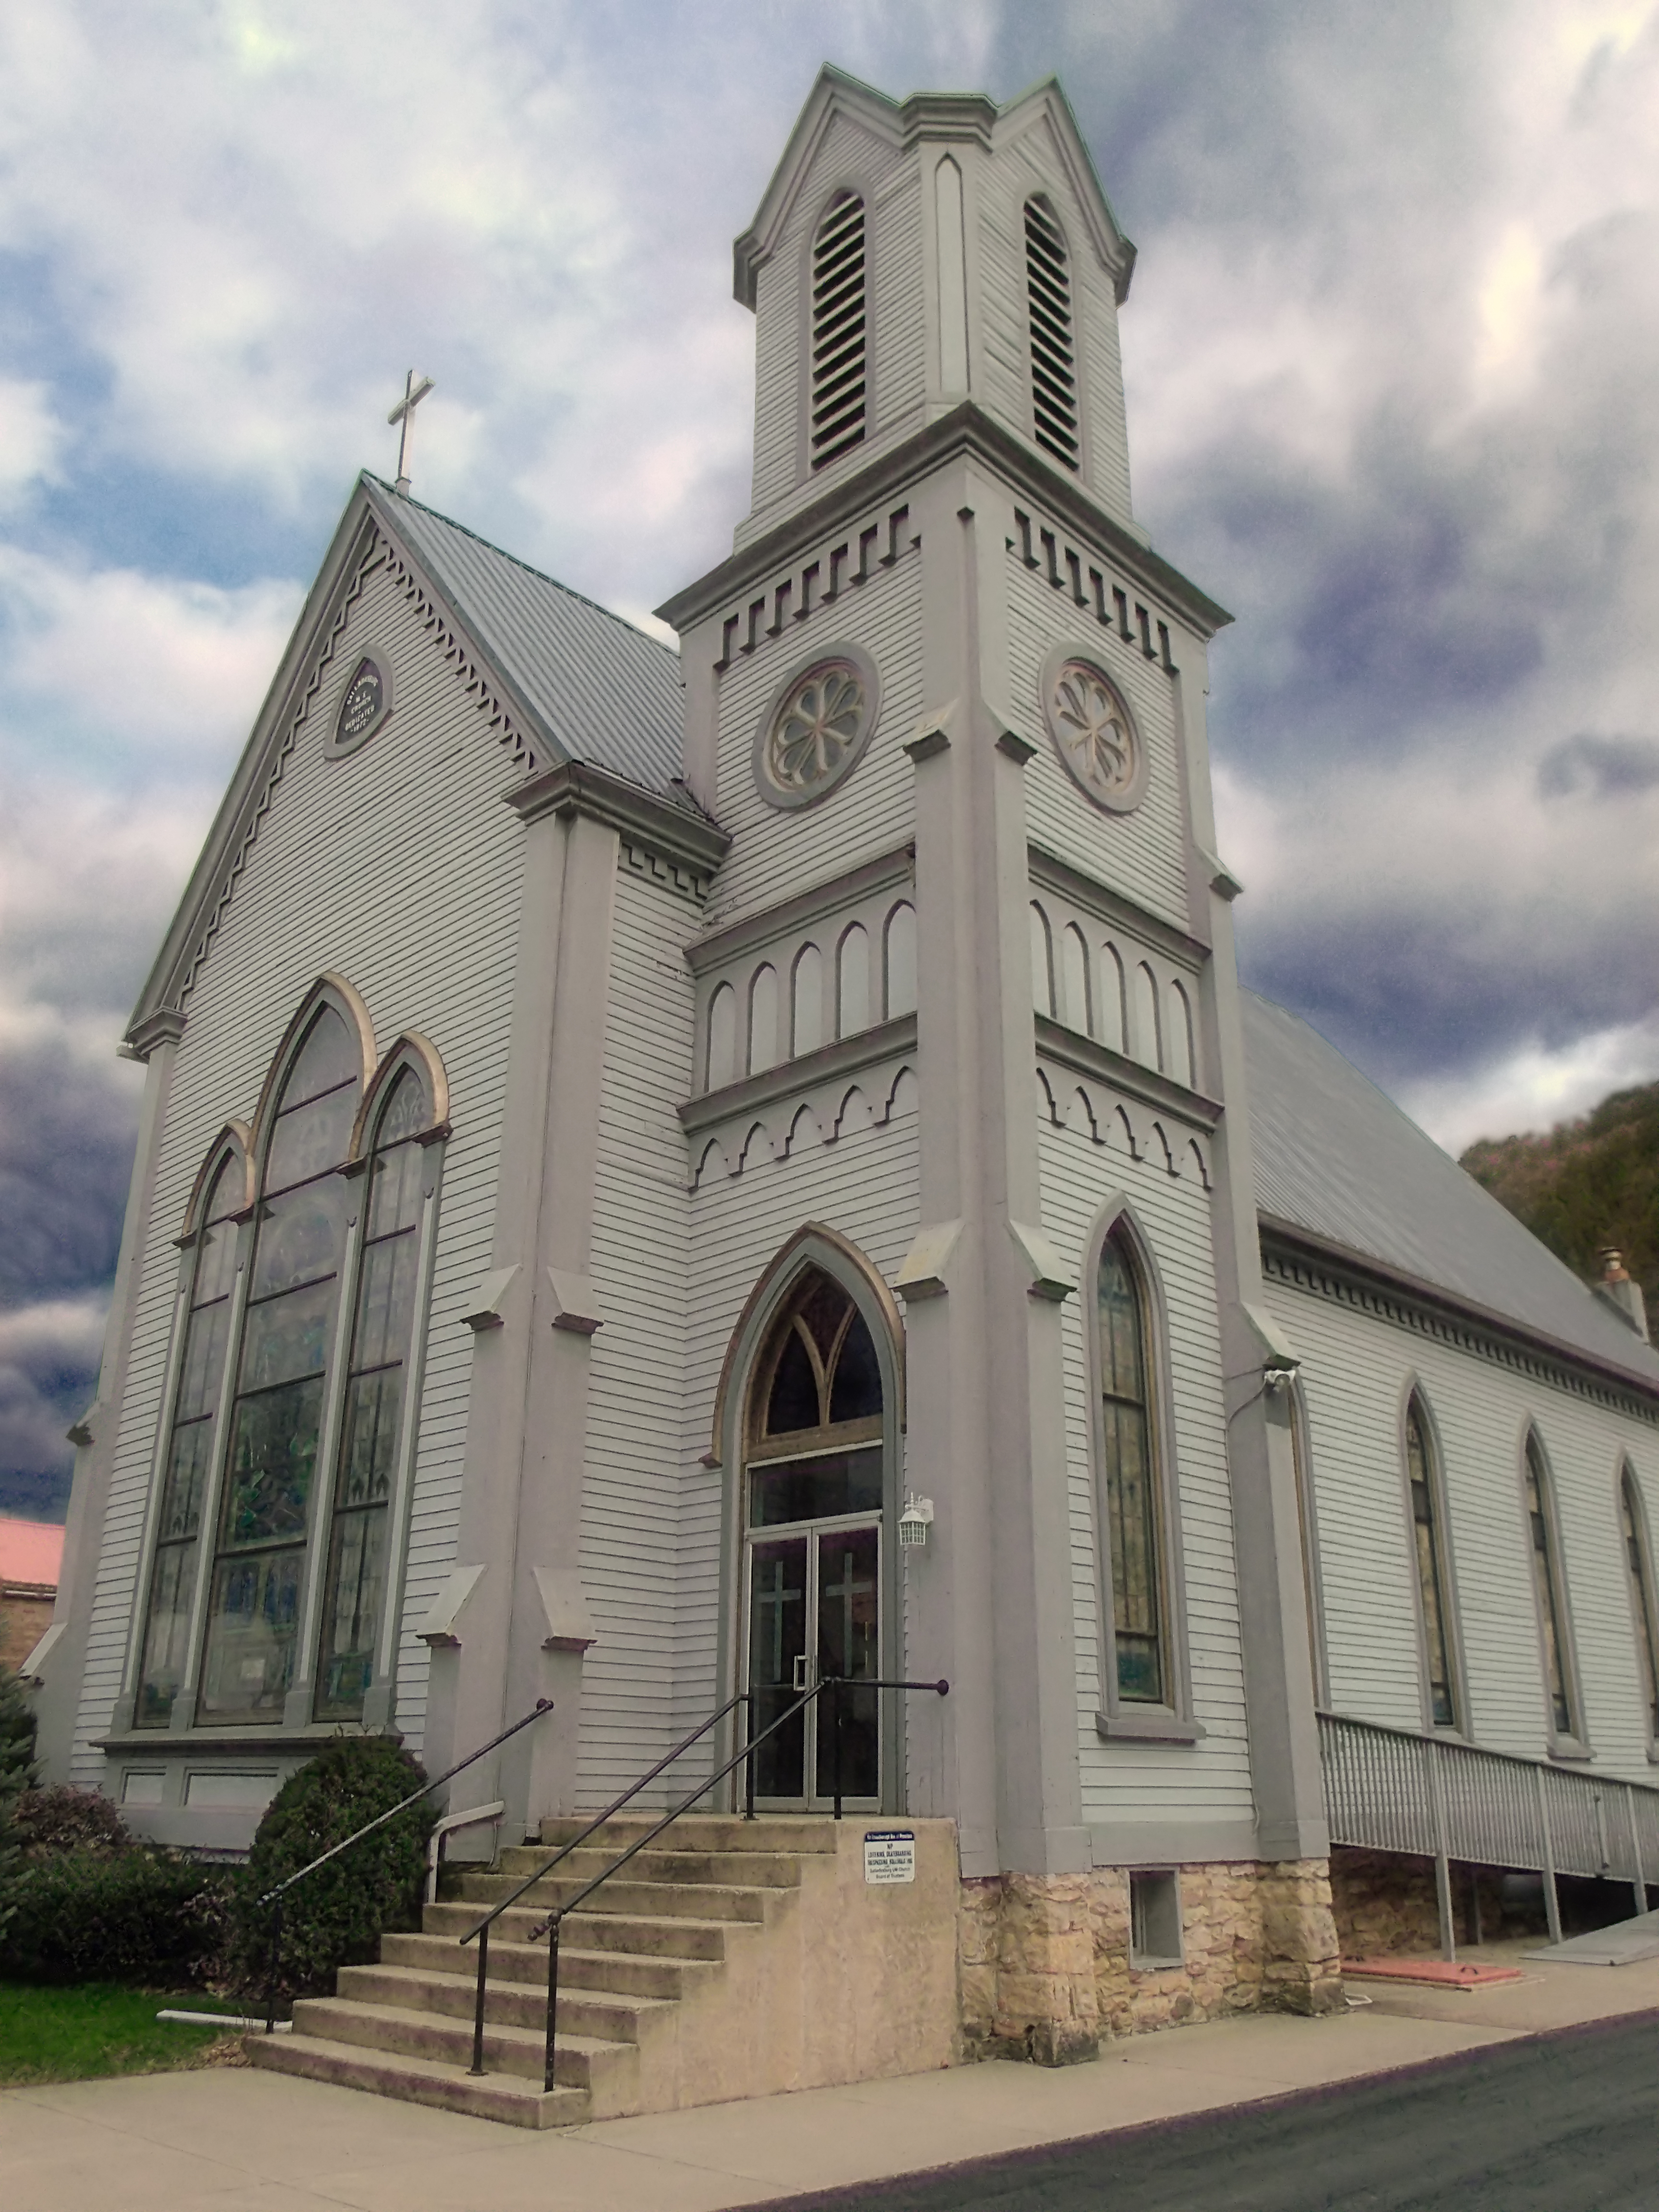
architecture, sky, building, landmark, facade, church, cathedral, chapel, place of worship, creativecommons, clouds, steeple, stratocumulus, pennsylvaniawilds, lowlight, lycomingcounty, pennsylvania, synagogue, spanish missions in california, salladasburgunitedmethodistchurch